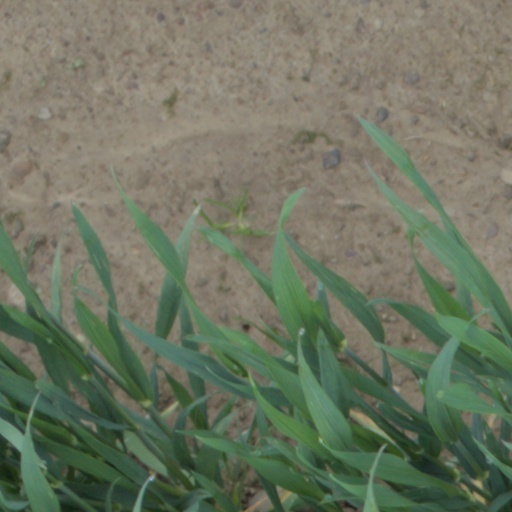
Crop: wheat